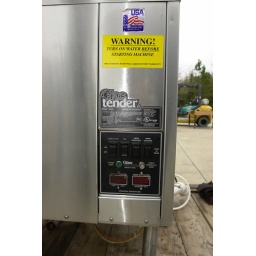
Glastender under bar glass washer. GS-24 Clockwise unit. list under Beer Coolers bottle boxes 2800 +250